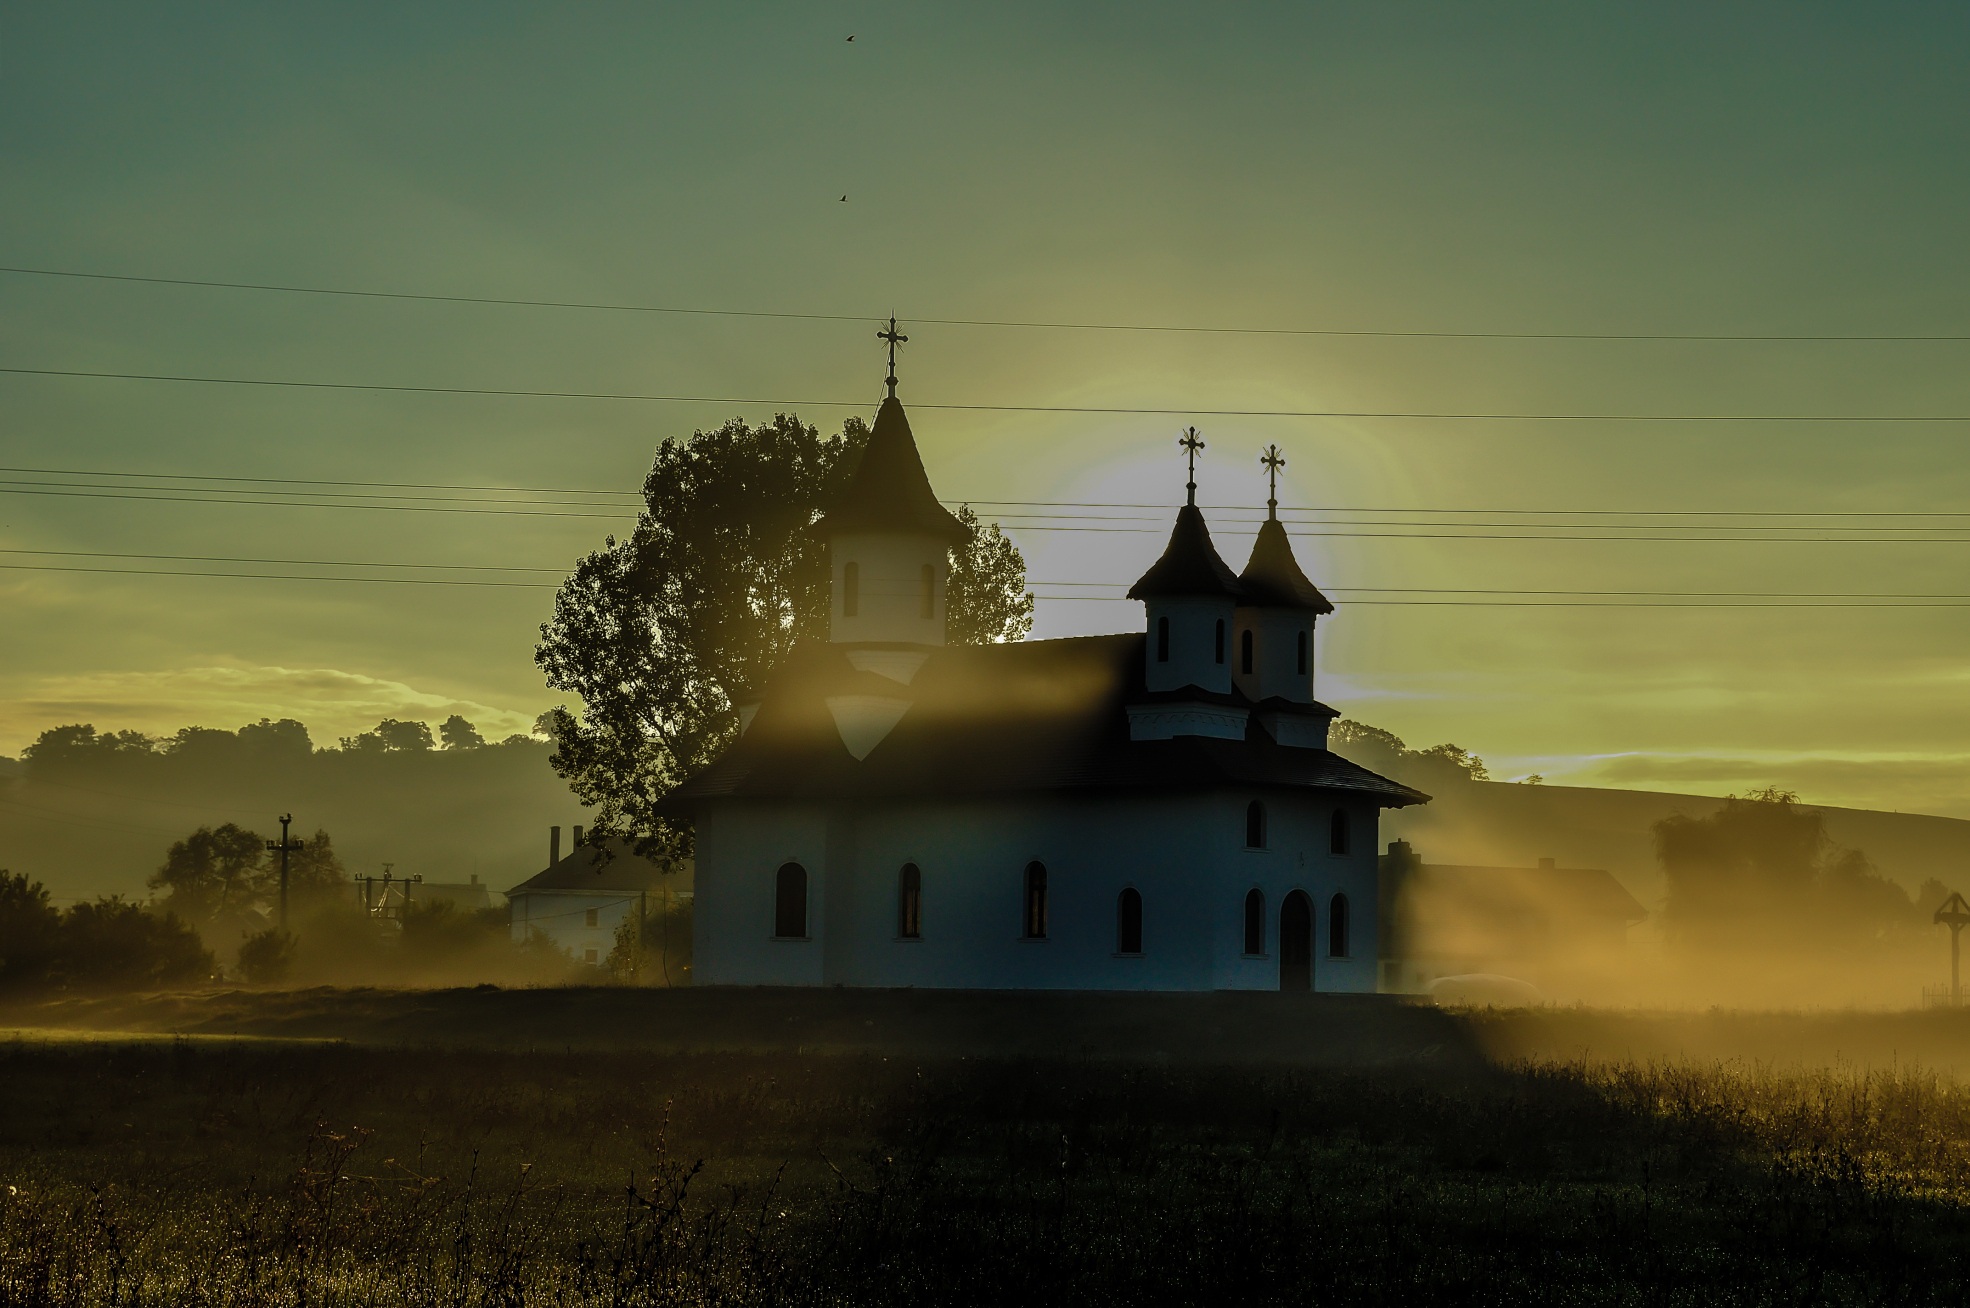
landscape, outdoor, horizon, light, cloud, architecture, sky, sun, fog, sunrise, sunset, mist, night, sunlight, morning, view, building, dawn, atmosphere, panorama, summer, dusk, evening, reflection, tower, darkness, church, clouds, beautiful, atmospheric phenomenon